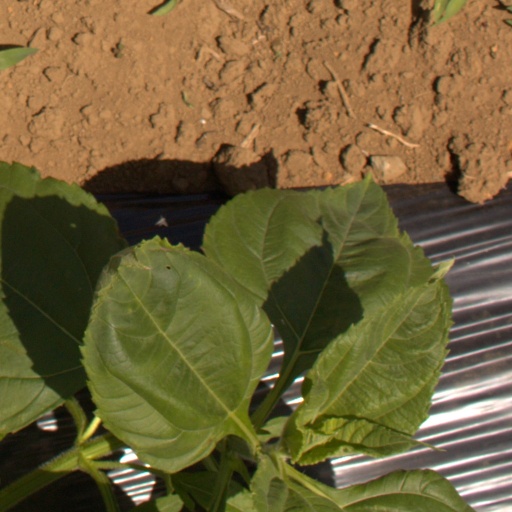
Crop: Jerusalem artichoke